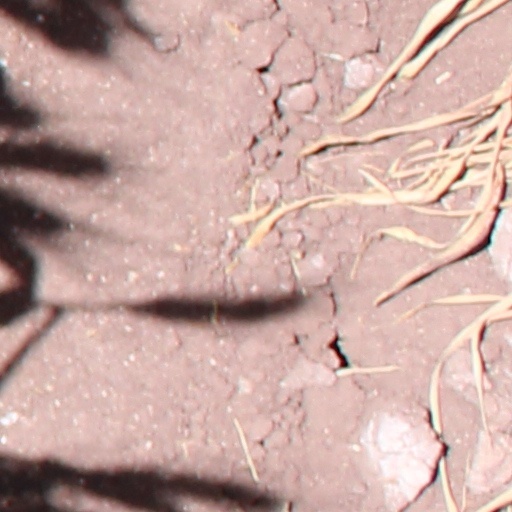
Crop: wheat